Gecko

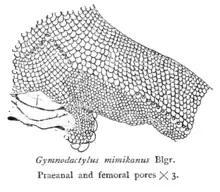
Pores on the skin are often used in classification.

The suborder Gekkota is divided into seven families, containing about 125 genera of geckos, including the snake-like (legless) pygopods.